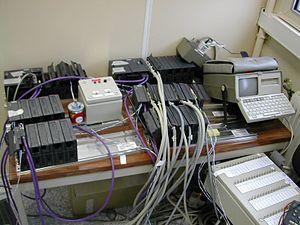
Un automate programmable industriel, ou API, est un dispositif électronique programmable destiné à la commande de processus industriels par un traitement séquentiel. Il envoie des ordres vers les préactionneurs à partir de données d’entrées, de consignes et d’un programme informatique.
Un automate est un dispositif reproduisant en autonomie une séquence d'actions prédéterminées sans l'intervention humaine, le système fait toujours la même chose, ou s'adapte à des conditions environnementales perçues par ses capteurs.